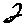
Label: 2